Breakfast

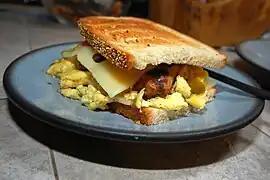
Sausage, egg and cheese breakfast sandwich

The croissant appears to have originated in Vienna, Austria, in 1683.